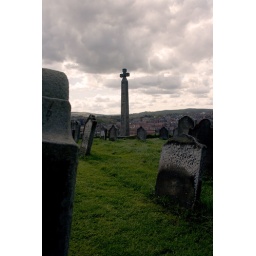
And lo, the clouds darkened and much chomping of fish and chips could be heard in the town below.